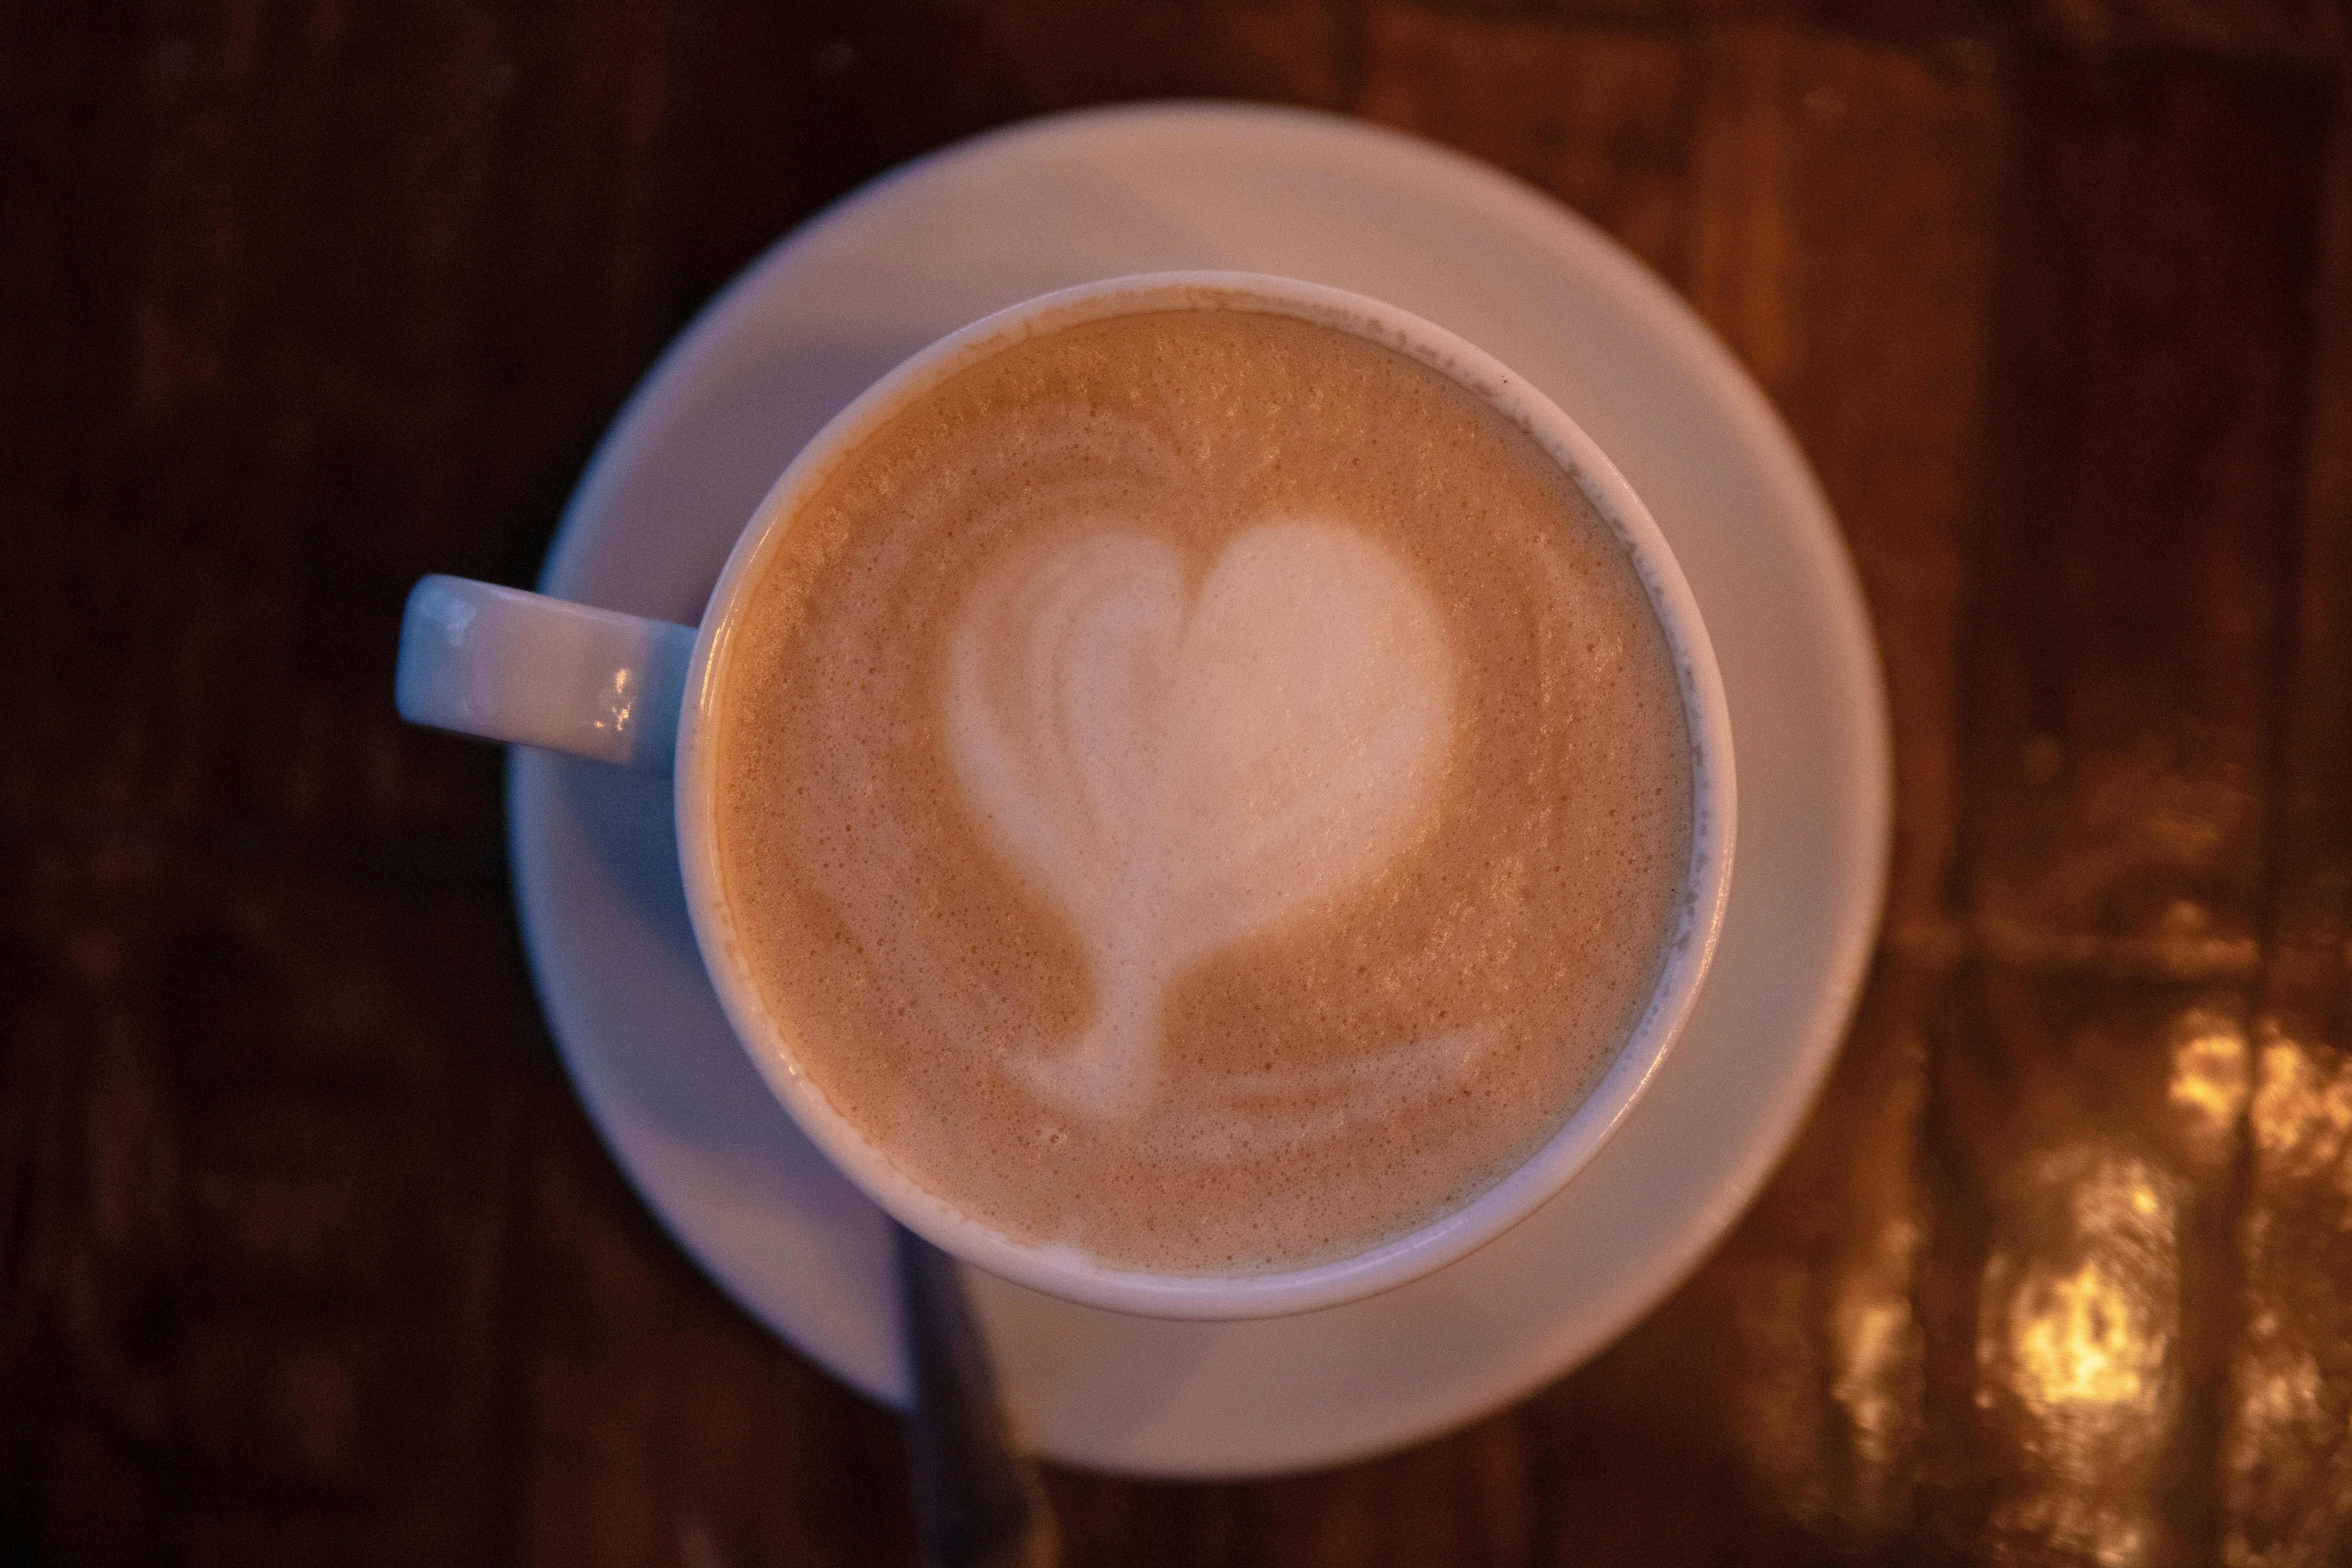
flat white, latte, caff macchiato, cafe au lait, cortado, ristretto, cup, white coffee, cappuccino, drink, caffeine, espresso, coffee, coffee milk, cuban espresso, food, coffee cup, mocaccino, wiener melange, non alcoholic beverage, latte macchiato, ipoh white coffee, hot chocolate, Java coffee, Single origin coffee, cafe, serveware, wood, Espressino, salep, tableware, spoon, ingredient, marocchino, cuisine